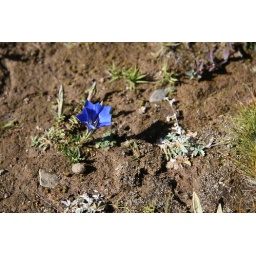
flower on the high mountain in daocheng,sichuan